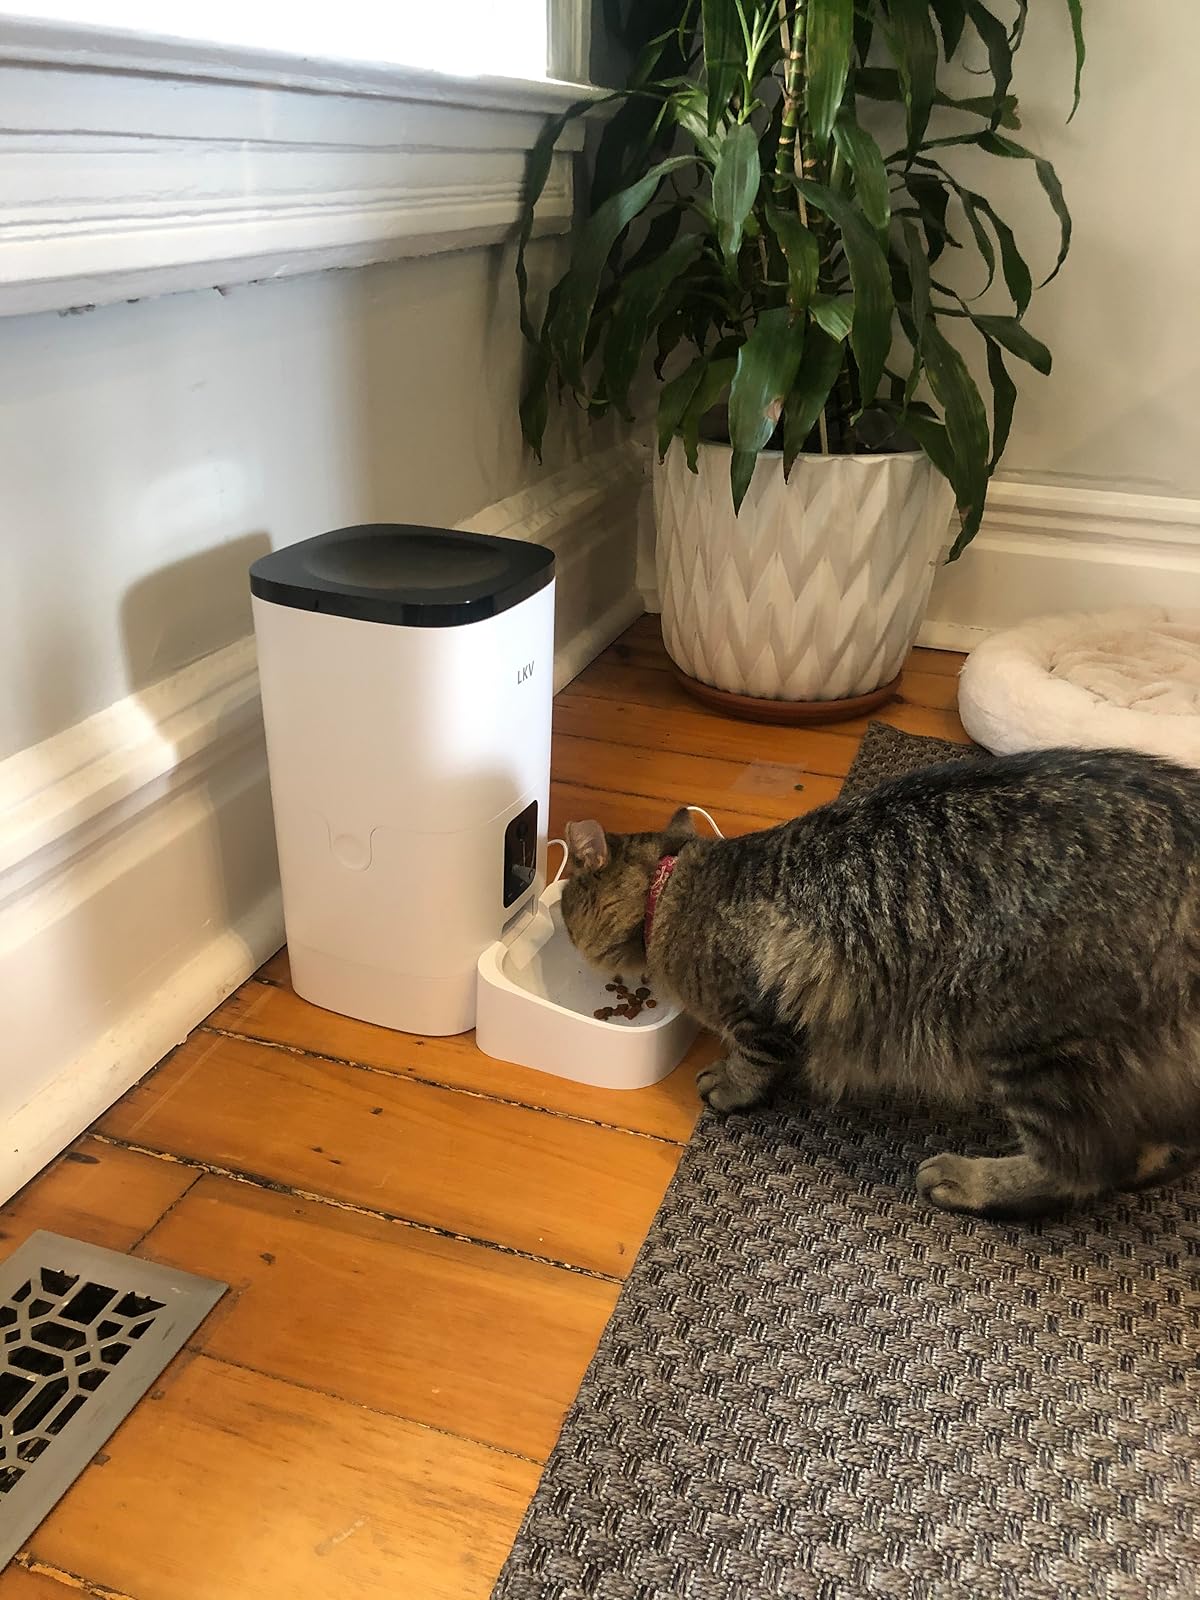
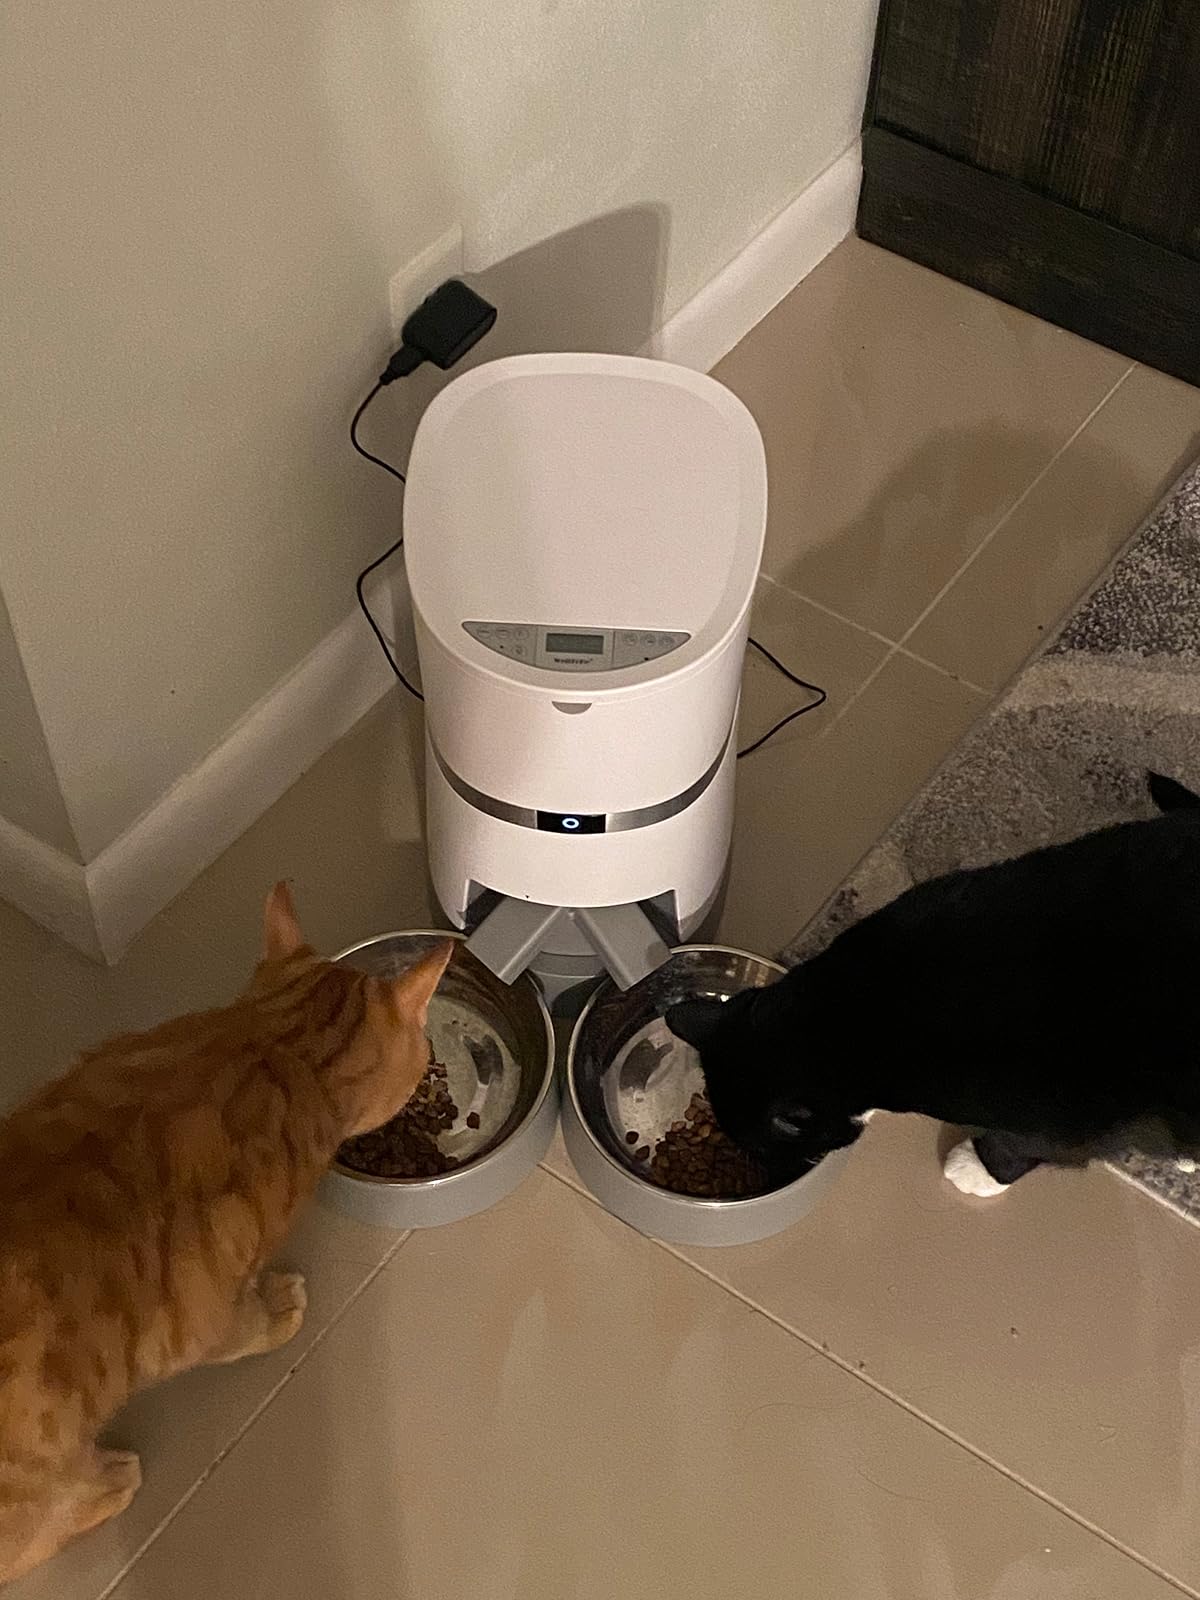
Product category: items_feeder
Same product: no